Bob McLeod (cricketer)

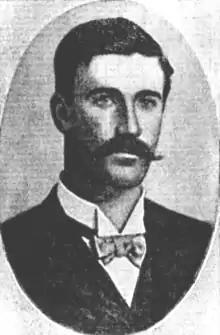

Robert William McLeod (19 January 1868 – 15 June 1907) was an Australian cricketer who played in six Test matches in 1892 and 1893. On his debut, he took five wickets in the first innings against England in Melbourne in 1892.